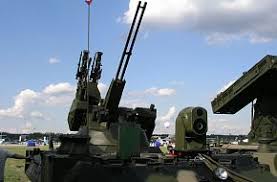
Label: MT_LB